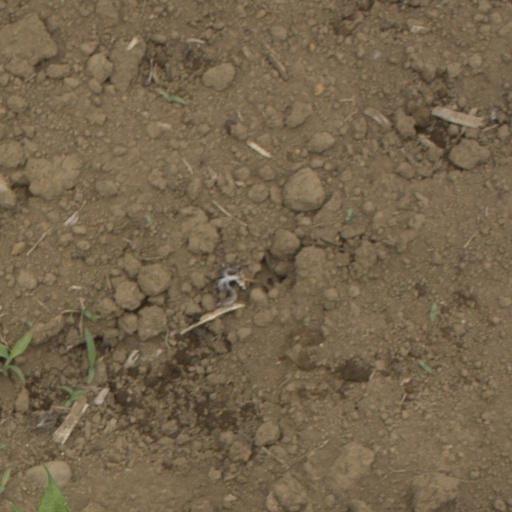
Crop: Jerusalem artichoke